Kenelm Winslow

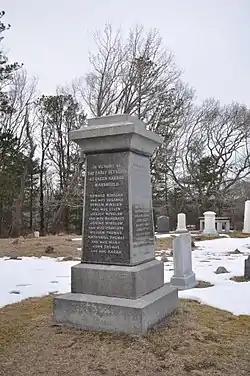
The Settlers Memorial in Winslow Cemetery, Marshfield, Massachusetts

His brother was Edward Winslow, governor of Plymouth Colony. Kenelm was married to Eleanor Adams in June 1634, and they had four children. Winslow died on September 13, 1672, in Salem, Massachusetts.